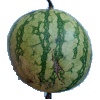
Label: Watermelon 1